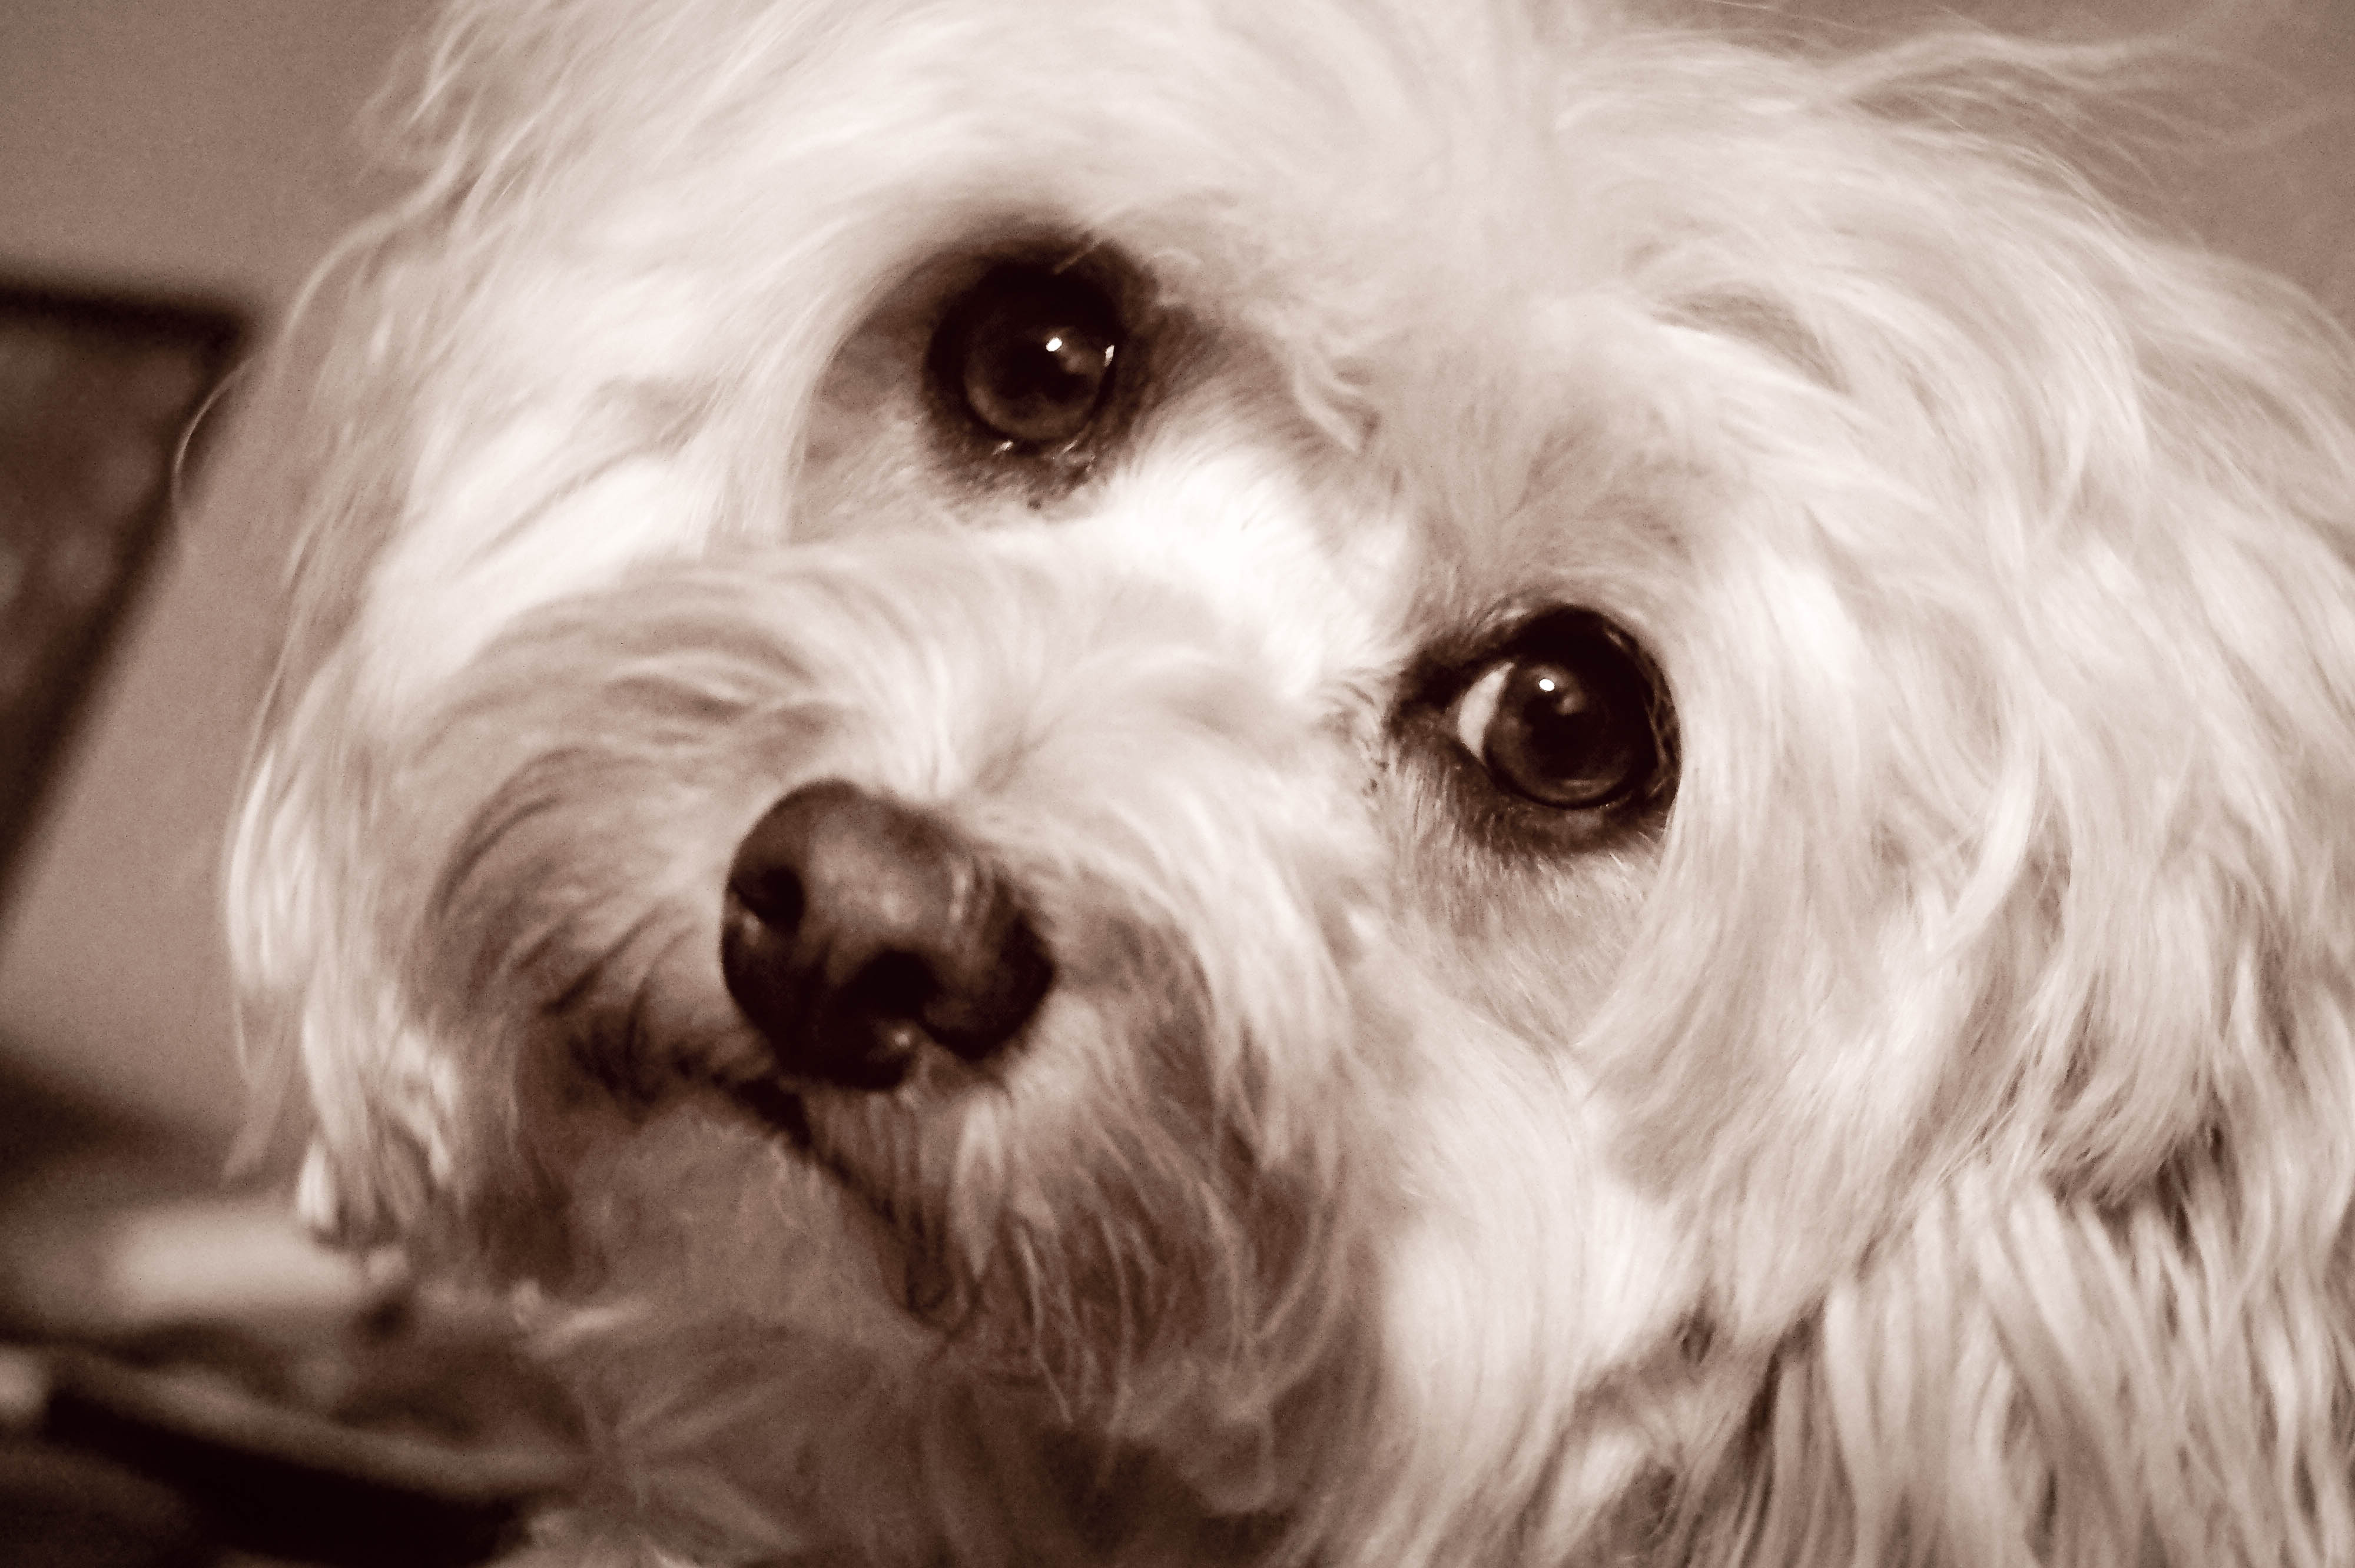
white, puppy, dog, mammal, monochrome, close up, vertebrate, dog breed, oodle, cavoodle, cavapoo, poodlecross, maltese, bichon, bolognese, havanese, dog like mammal, schnoodle, dog crossbreeds, cavachon, poodle crossbreed